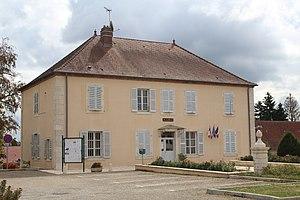
Mairie des Essards-Taignevaux.
Les Essards-Taignevaux est une commune française située dans le département du Jura en région Bourgogne-Franche-Comté.